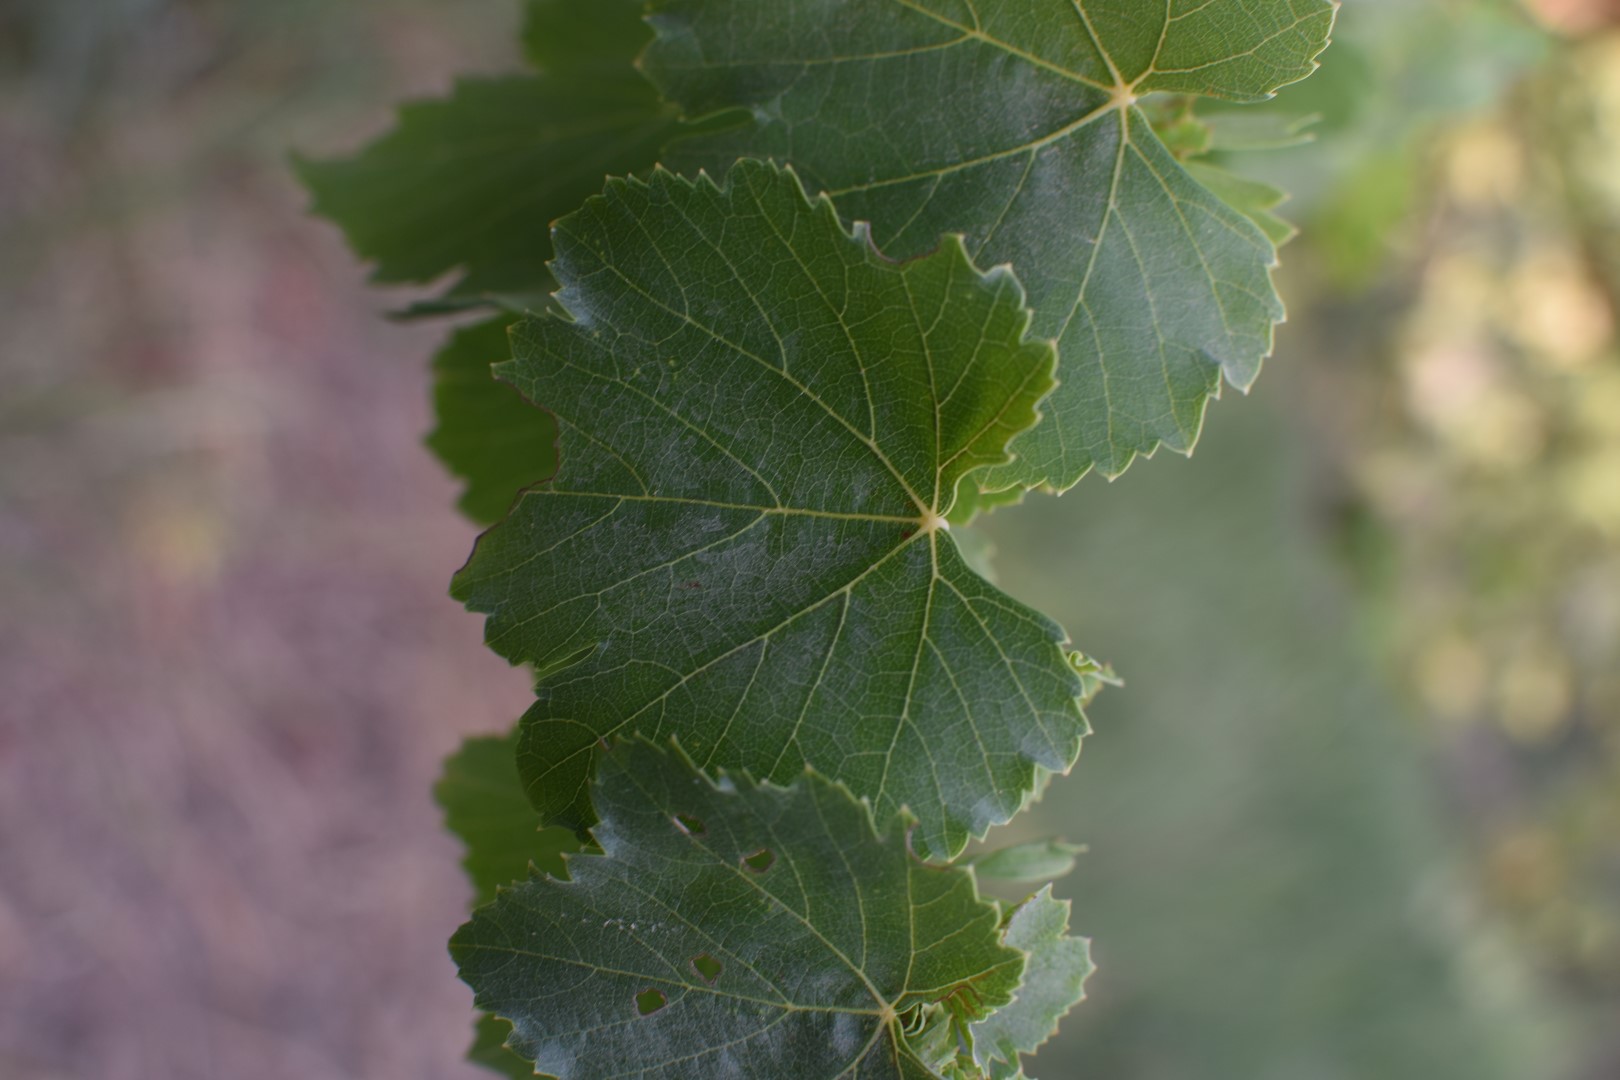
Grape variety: Thompson Seedless